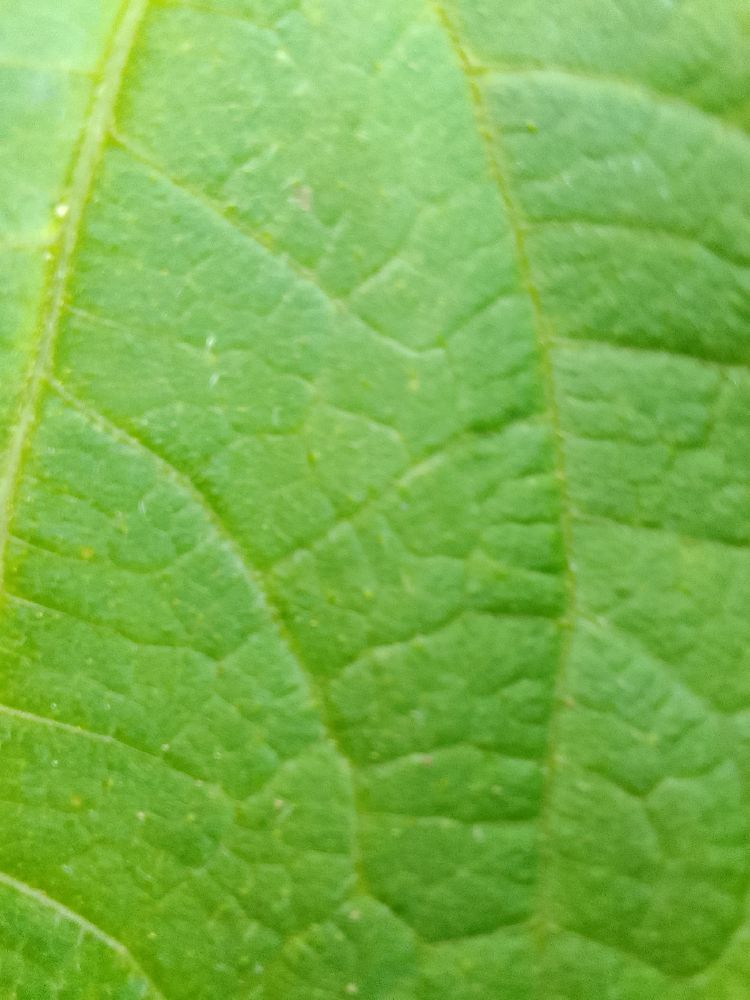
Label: healthy